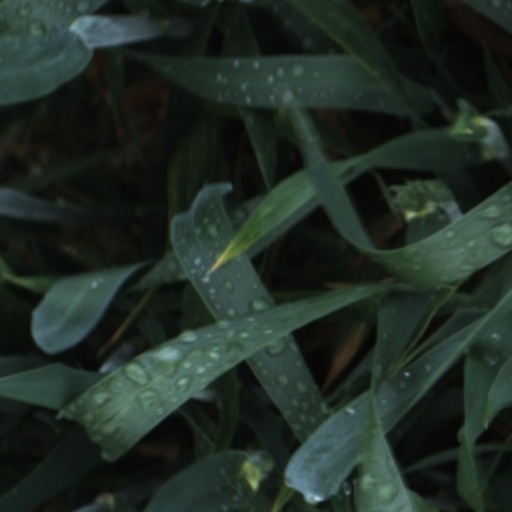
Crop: wheat